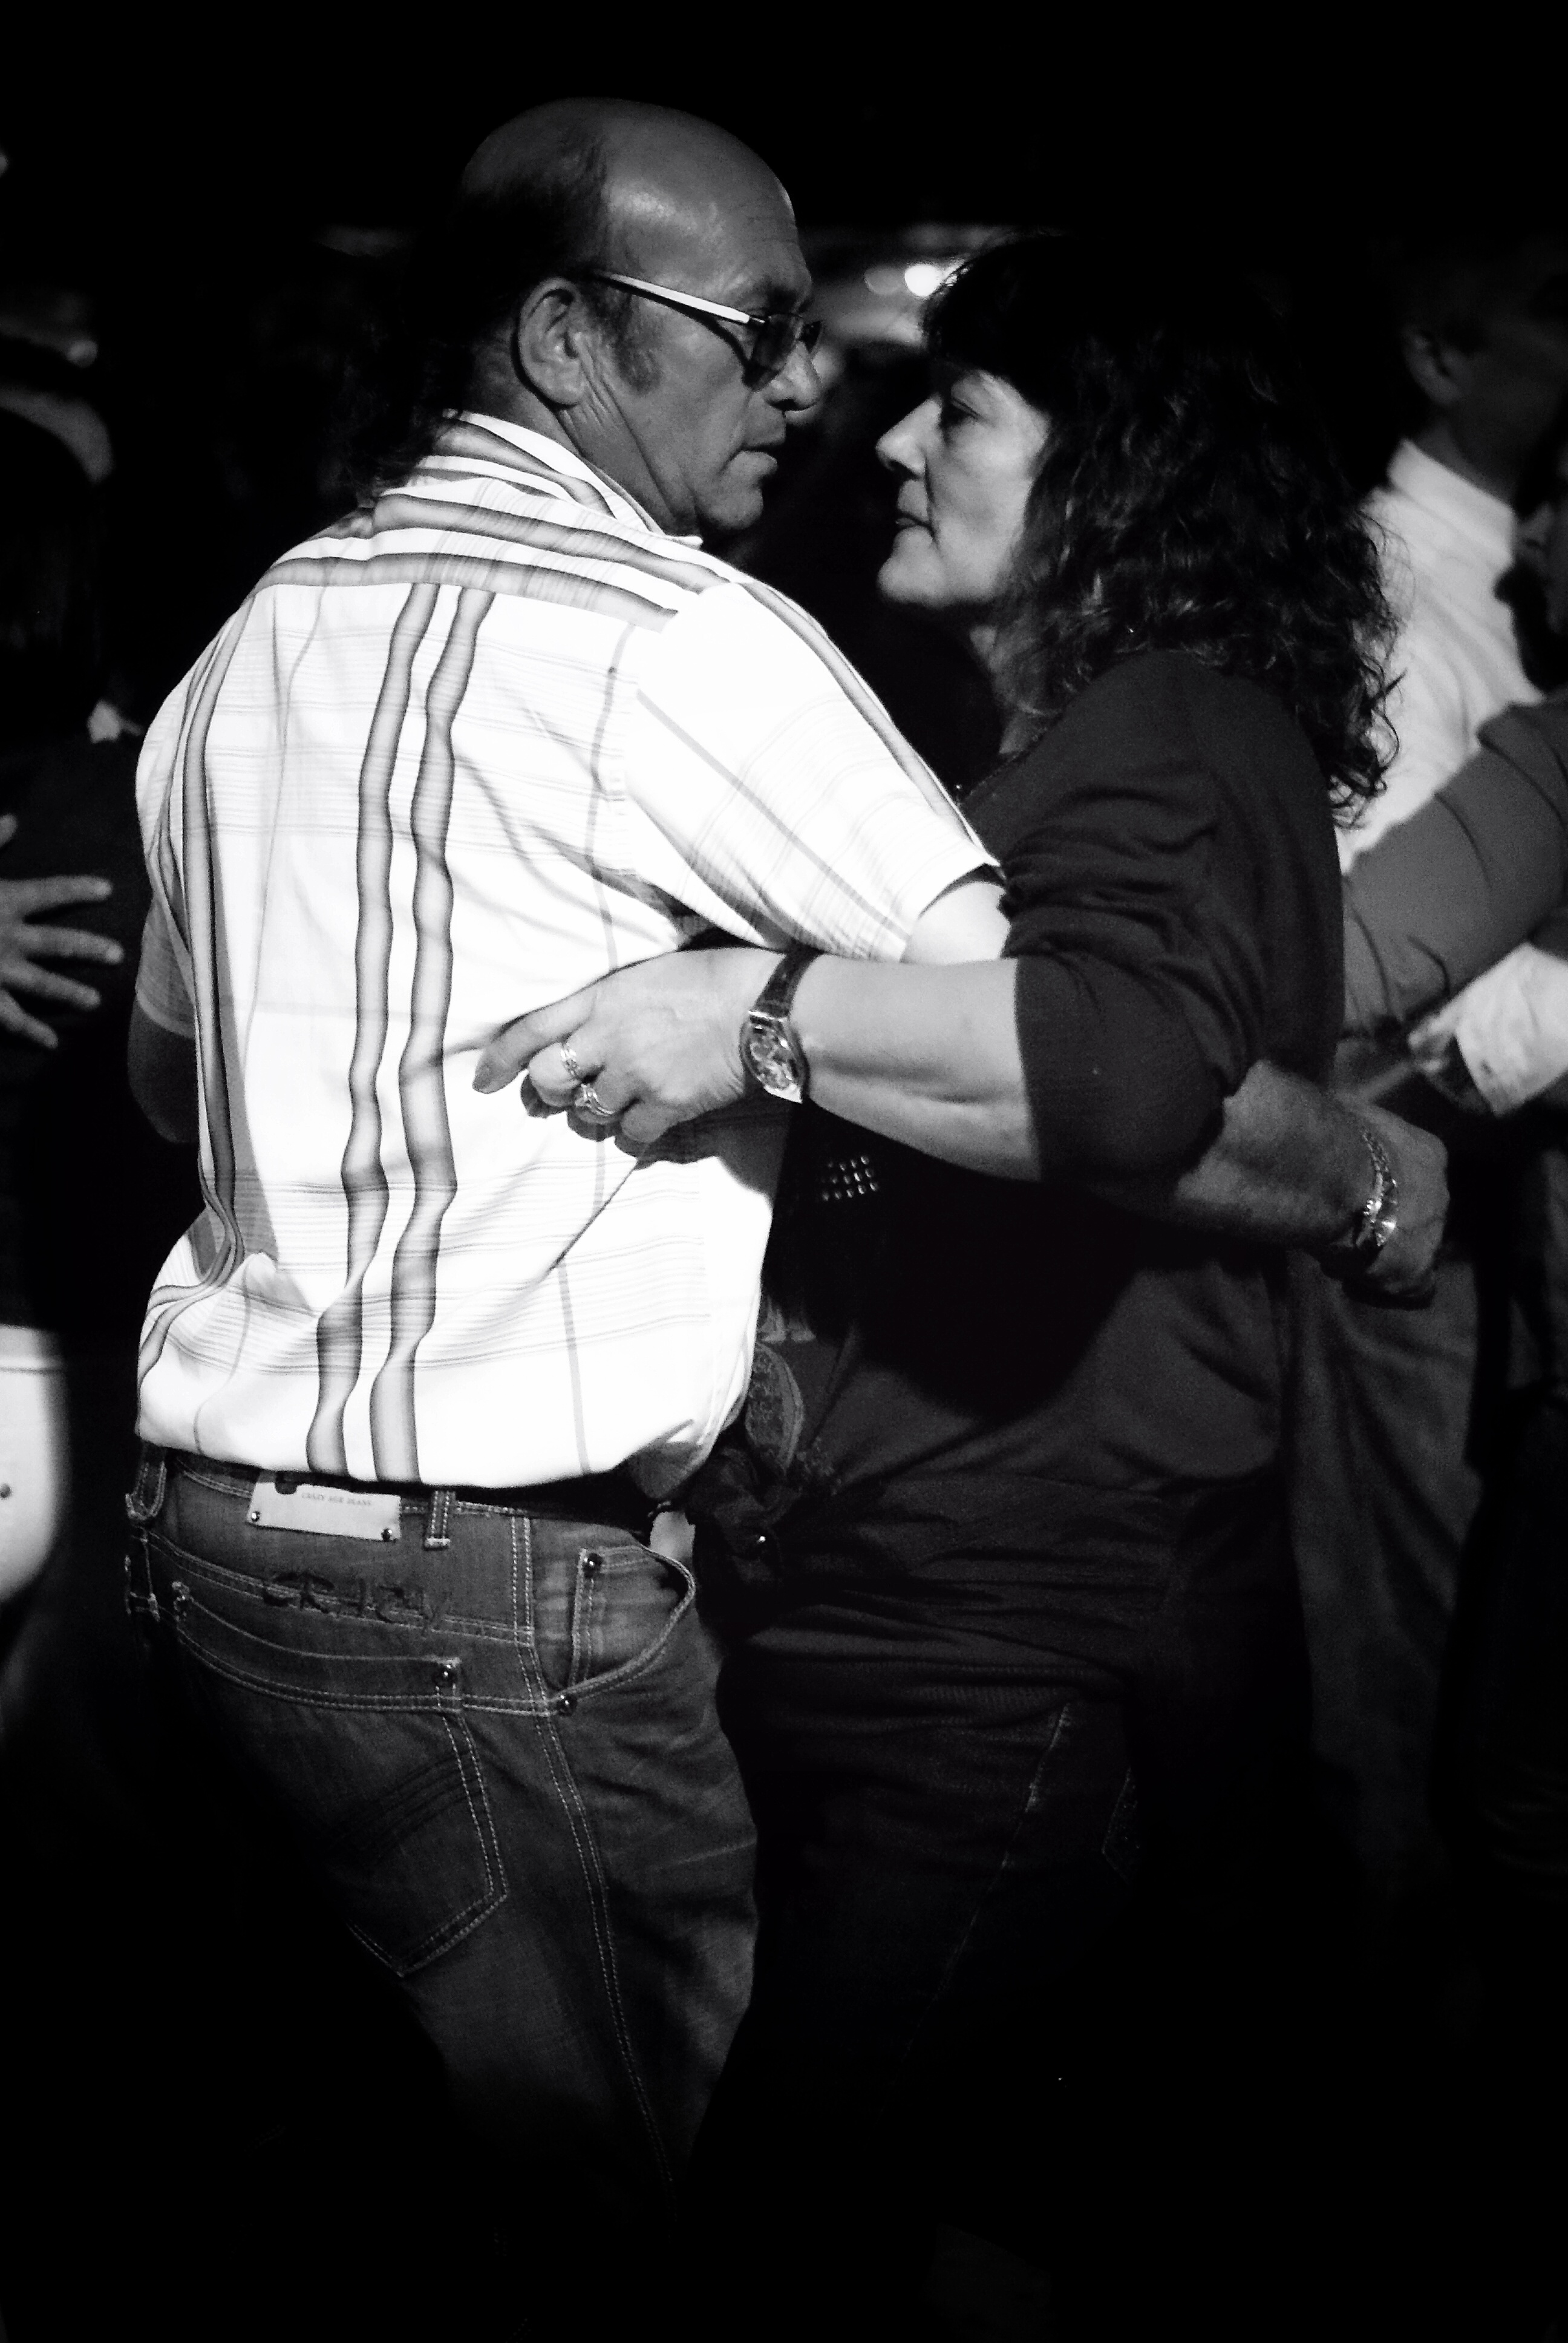
black and white, people, white, street, photography, urban, social, dslr, dance, lens, fashion, black, monochrome, streetphotography, bw, blackandwhite, blackwhite, 50mm, moments, public, photograph, prime, sony, pretoebranco, rua, streetphoto, entertainment, moment, unposed, decisive, pretobranco, sp, dslra200, pb, fotografiaderua, streetmoments, joolavinha, lavinha, sal50f18, a200, sal, interaction, performing arts, monochrome photography, film noir